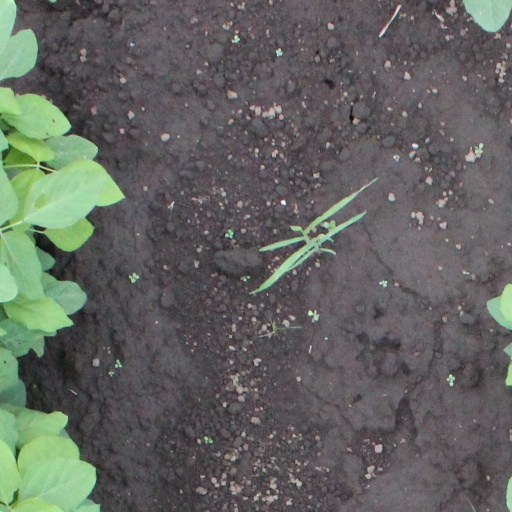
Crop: soybean